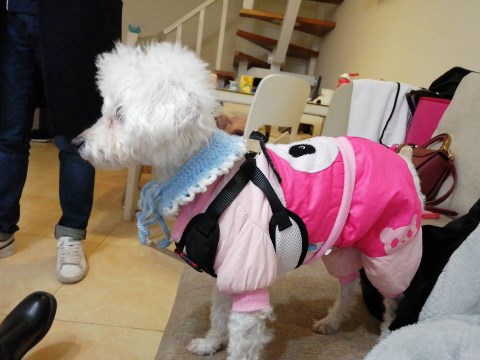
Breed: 2925-n000114-toy_poodle